1981 New York Jets season

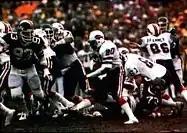
The Jets playing the Bills in the 1981 AFC wild card game.

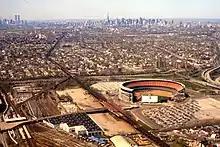
Shea Stadium in 1981

The 1981 New York Jets season was the 22nd season for the franchise and its twelfth in the National Football League (NFL). It began with the team trying to improve upon its 4–12 record from 1980 under head coach Walt Michaels. The Jets sputtered early, starting 0–3 and (combined with the previous season's 4–12 finish) fueling a quarterback controversy and altercation between quarterback Richard Todd and sports writer Steve Serby and speculation about Michaels’ job. After the 0–3 start, however, the Jets would catch fire, and go on a 10–2–1 run. The team ultimately finished the season with a record of 10–5–1 and qualified for the playoffs for the first time since 1969, breaking a twelve-season drought. In the playoffs, however, they fell to their division rivals, the Buffalo Bills, 31–27.